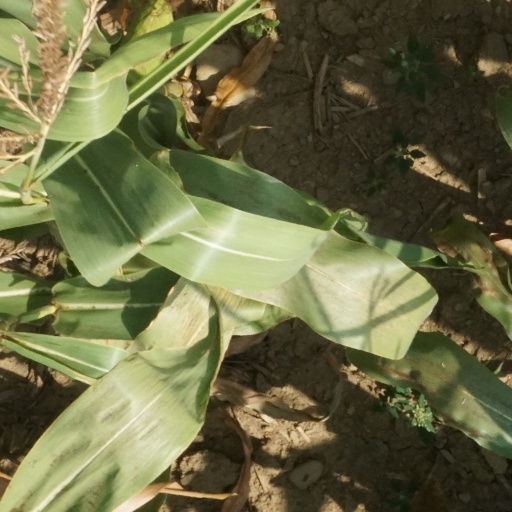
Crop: maize; corn